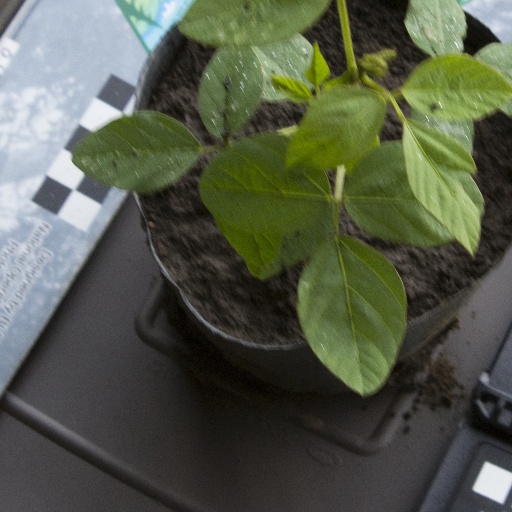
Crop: soybean